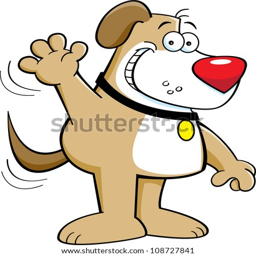
cartoon illustration of a dog waving